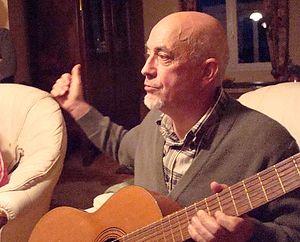
La chanson bretonne est l'expression orale de la Bretagne, qui est à rattacher aux composantes territoriale, linguistique, musicale et culturelle. Il existe quatre types de chants : la gwerz, la sône, le kantig et le kan da zañsal en zone bretonnante, respectivement la complainte, la chanson, le cantique et le chant à danser en zone romane.